Political positions of Jeremy Corbyn

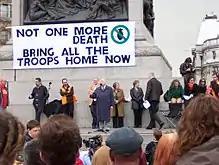
Corbyn spoke at a series of anti-Iraq War demonstrations

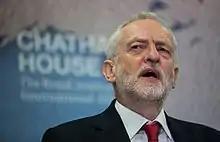
Corbyn outlining Labour's Defence and Foreign Policy priorities during a May 2017 speech at Chatham House

During the 1982 Falklands War, in a meeting of Haringey Council, Corbyn opposed a motion offering support to British troops sent to retake the islands, instead declaring the war to be a "Tory plot" and submitted an alternative motion that condemned the war as a "nauseating waste of lives and money". Corbyn has said that he would like Britain to achieve "some reasonable accommodation" with Argentina over their Falkland Islands dispute, with a "degree of joint administration" between the two countries over the islands.